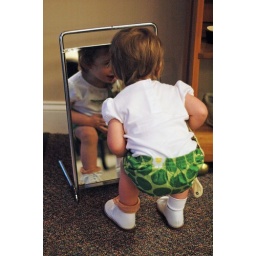
looking at her new shoes in the shoe store mirror.